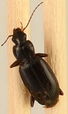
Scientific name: Calathus advena
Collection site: Niwot Ridge NEON (NIWO), plot NIWO_009